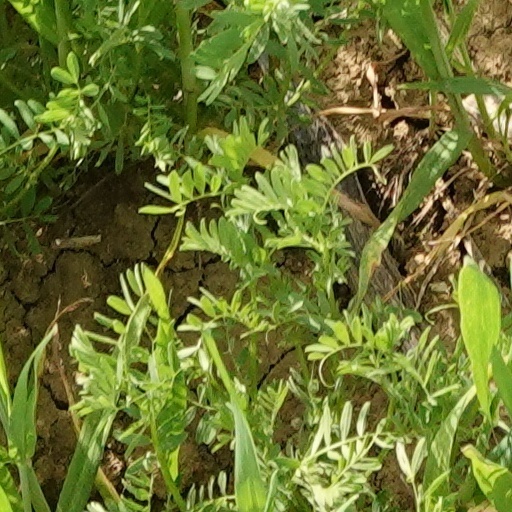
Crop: wheat